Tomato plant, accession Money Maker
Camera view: horizontal (90 deg, fisheye); turntable rotation: 300 degrees
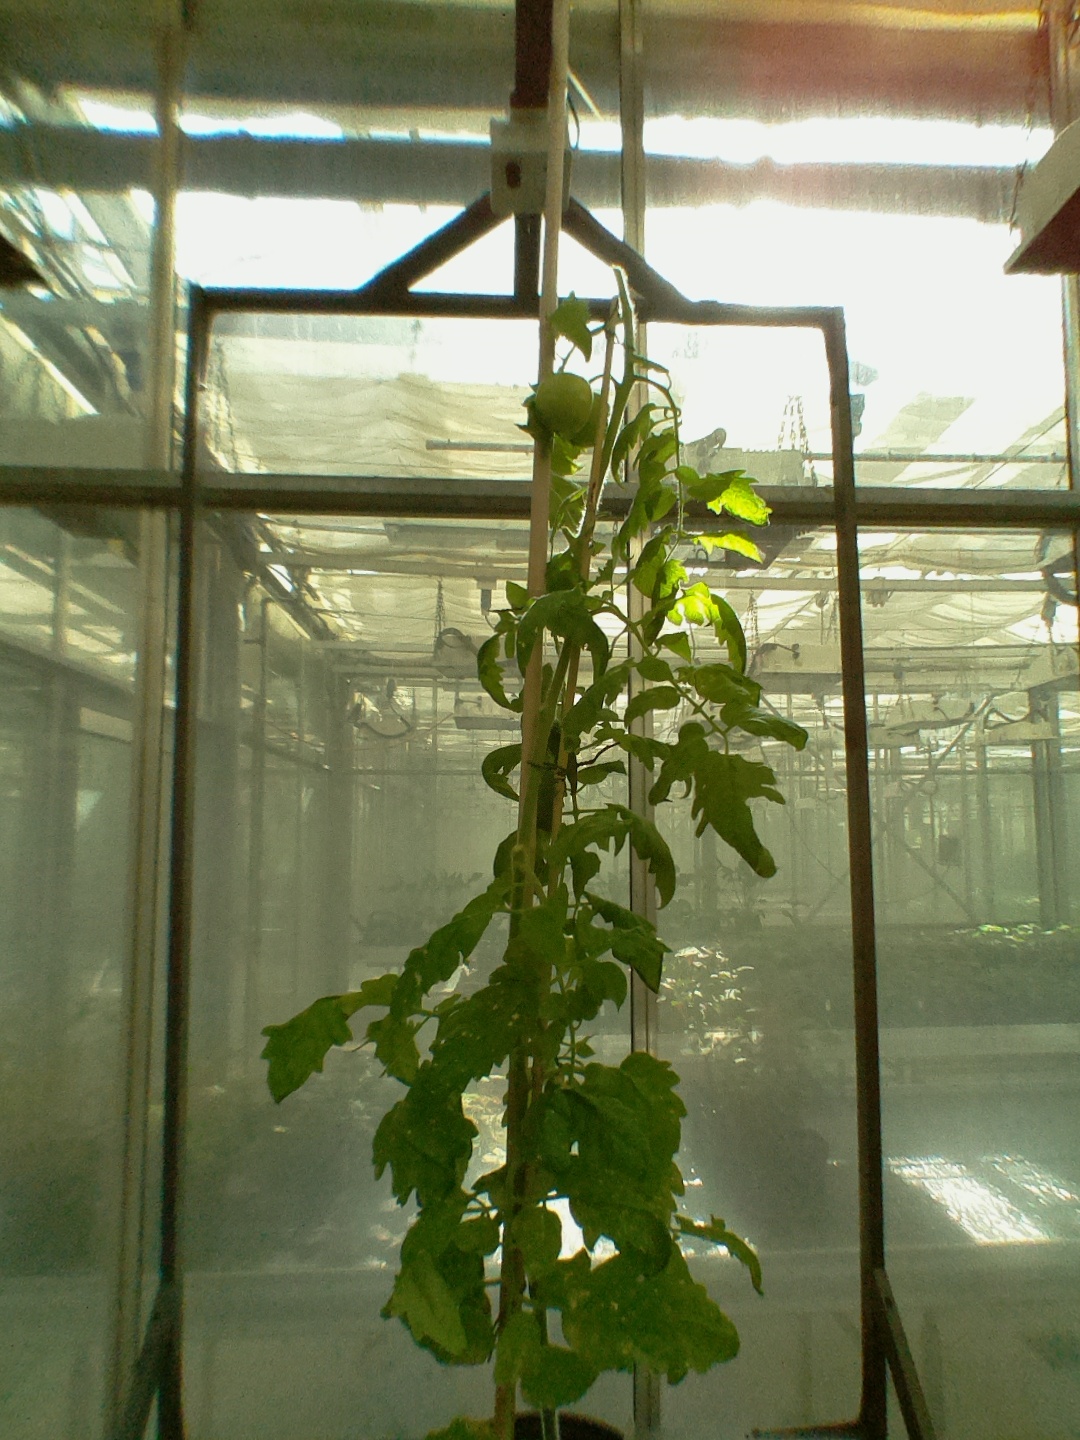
BBCH growth stage 79: 90% -100% of final fruit size